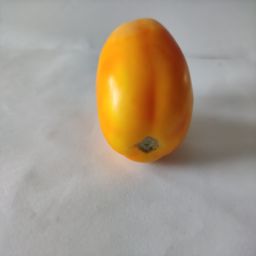
Crop: Tomato
Quality: Ripe